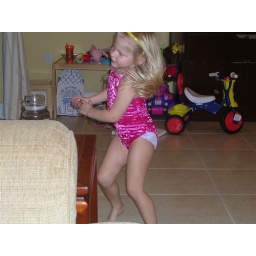
watching herself in the sliding glass door dancing